Caucasus Germans

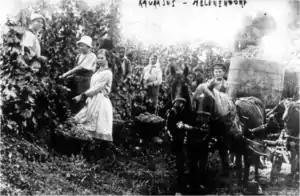
Grape gathering in Helenendorf (Goygol), c. 1900

Some Germans moved voluntarily further south to Russian Armenia. Those who came from Württemberg were inspired by the concept of meeting the end of the world at the foot of Mount Ararat. On the invitation of Parrot, the Armenian writer Abovian attended the German-speaking University of Dorpat (Tartu) in present-day Estonia. He became a Germanophile and, after his return to the Caucasus, married a German woman, Emilia Looze, in Tiflis. They moved to Abovian's native Armenia and "established a complete German household."